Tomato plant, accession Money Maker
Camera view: vertical (180 deg); turntable rotation: 150 degrees
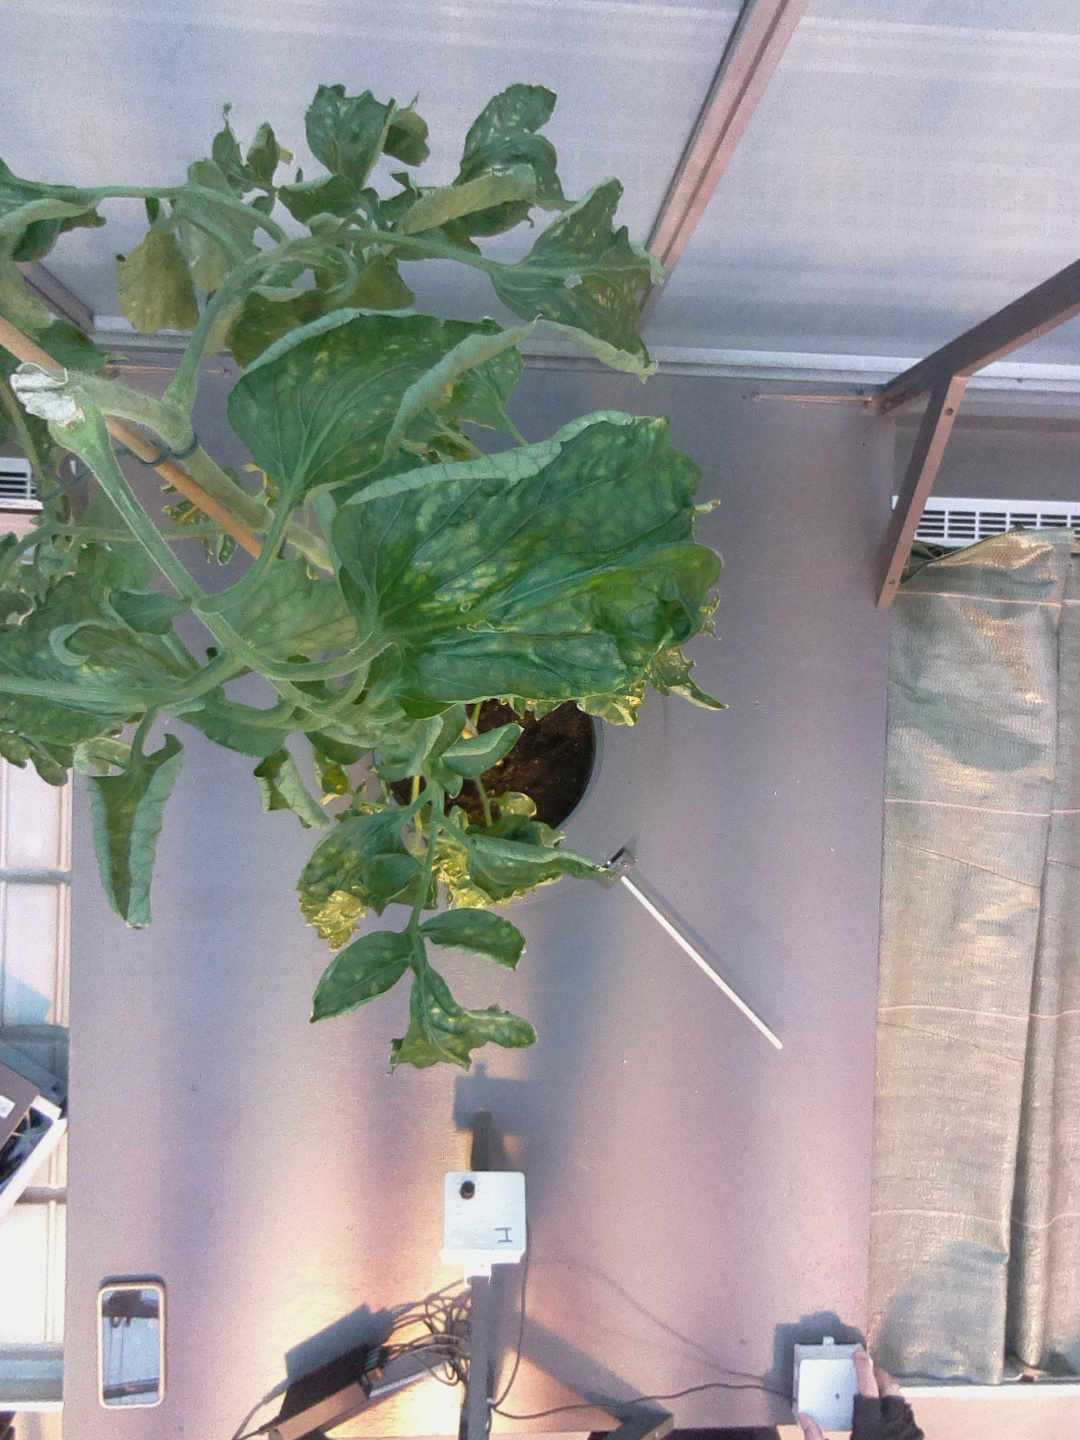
BBCH growth stage 52: 2 inflorescences visible